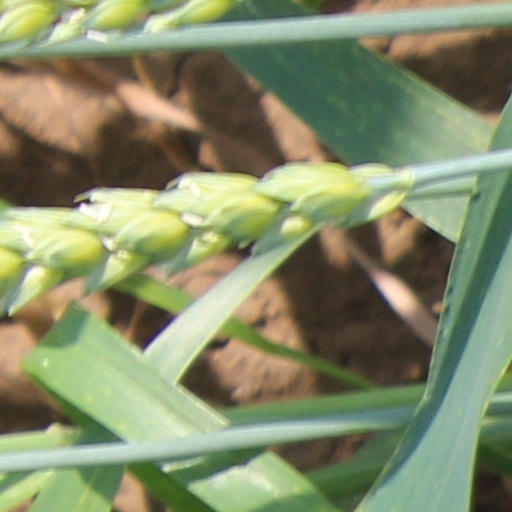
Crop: wheat